38th (Welsh) Infantry Division

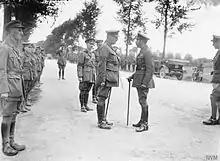
King George V (centre-right) speaks with Major-General Charles Blackader (centre-left) while visiting the division, 13 August 1916

The initial bombardment lasted for 45 minutes, striking the German front line positions; the shelling was also temporarily halted to attempt to lure the German defenders back into the front line. At 04:15, the division launched its attack. Advancing behind a creeping barrage were the 13th Welsh (on the right flank), the 14th Welsh (in the centre) and the 16th RWF (on the left flank). A smoke screen had been laid down on either flank, which succeeded in drawing German fire away from the assault. The divisional history called this attack "one of the most magnificent sights of the war ... wave after wave of men were seen advancing without hesitation and without a break over a distance which in some places was nearly 500 yards".